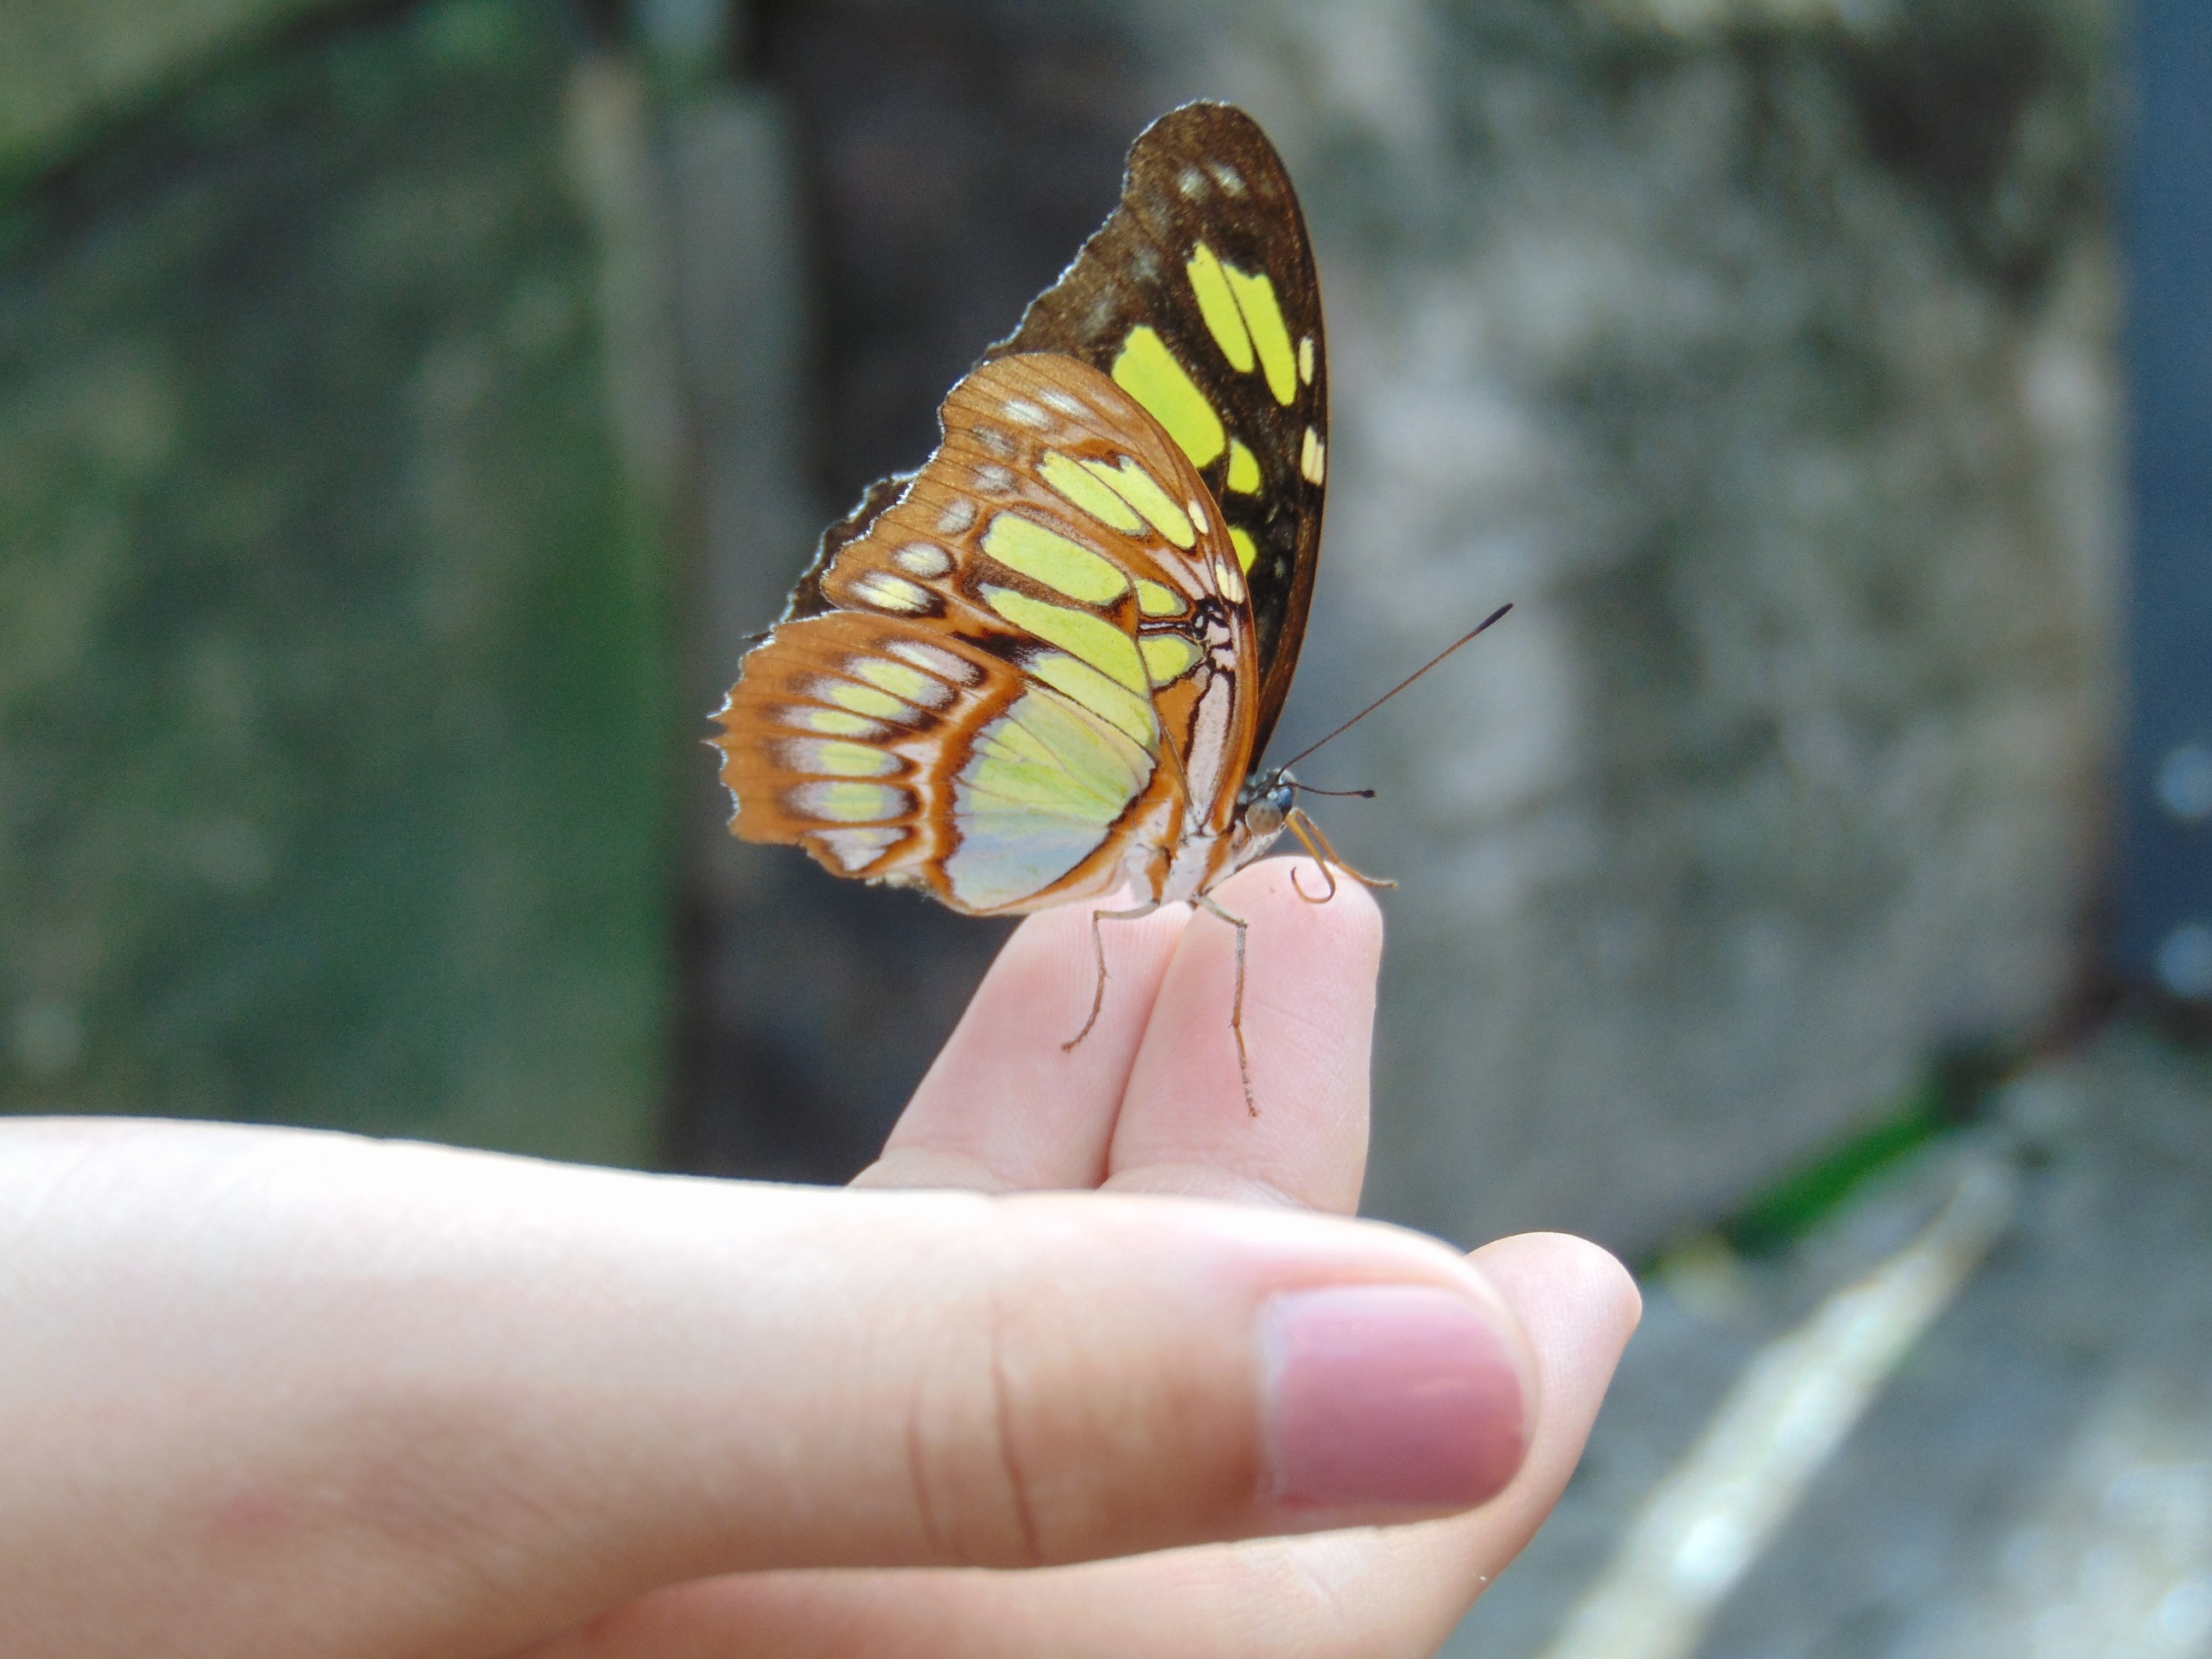
hand, nature, wing, flower, insect, butterfly, fauna, invertebrate, close up, monarch butterfly, wings, macro photography, arthropod, pollinator, moths and butterflies